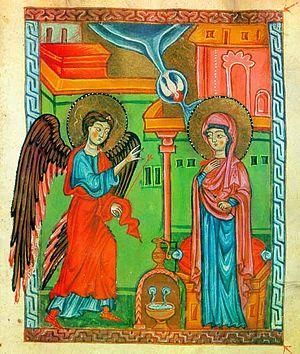
La miniature arménienne est l'expression particulière de la miniature en Grande-Arménie, en Petite-Arménie et dans la diaspora arménienne. Son apparition remonte à la création de l'alphabet arménien en Arménie, soit en l'an 405. Très peu de fragments de manuscrits enluminés des VIᵉ et VIIᵉ siècles ont survécu, le plus ancien conservé en entier datant du IXᵉ siècle. L'âge d'or se situe aux XIIIᵉ et XIVᵉ siècles, période de la formation définitive des principales écoles et tendances. Les plus éclatantes sont celles de Siounie, du Vaspourakan et de Cilicie. De nombreux manuscrits arméniens enluminés hors du pays d'Arménie ont aussi traversé les siècles. Malgré l'apparition de l'imprimerie arménienne au XVIᵉ siècle, la production de miniatures s'est prolongée jusqu'au XIXᵉ siècle et survit à travers la peinture et le cinéma arméniens modernes.